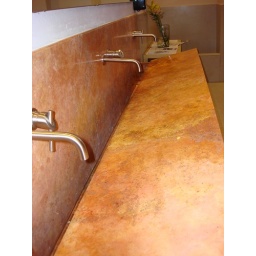
Fancy sink in bathroom (granite)